Canaan

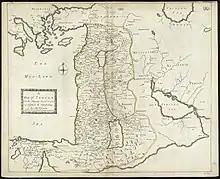
A 1692 map of Canaan, by Philip Lea

By the Early Iron Age, the southern Levant came to be dominated by the kingdoms of Israel and Judah, besides the Philistine city-states on the Mediterranean coast, and the kingdoms of Moab, Ammon, and Aram-Damascus east of the Jordan River, and Edom to the south. The northern Levant was divided into various petty kingdoms, the so-called Syro-Hittite states and the Phoenician city-states.